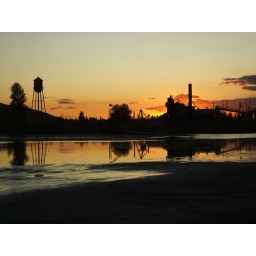
Sunset over what remains of the old Champion Mill. Late summer low water level on Cheadle lake